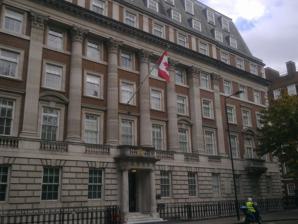
Building: Macdonald House, London
Country: United Kingdom
Year built: 1938
For the building in Orchard Road, Singapore, see MacDonald House . For other uses, see McDonald House (disambiguation) . Building in Grosvenor Square in Mayfair, London, England Macdonald House in 2013 Macdonald House was a seven-storey Neo-Georgian style building on Grosvenor Square in Mayfair , London . It was part of the High Commission of Canada from 1961 to 2014. Macdonald House was used for the High Commission's cultural and consular functions, trade and administrative sections, immigration section, and as the High Commissioner's official residence. From 1938 to 1960, the building was the Embassy of the United States . The Government of Canada sold Macdonald House to a property developer in 2013 and vacated the building in 2014. Subsequently, Macdonald House was converted into high-end residential building named №1 Grosvenor Square. History In 1936, the former (residential) buildings on the site were demolished as part of a redevelopment scheme led by the Duke of Westminster . A new building was built and occupied numbers 1 to 3 on the eastern side of the square. The American embassy moved into the building in 1938. During the Second World War, when the U.S. embassy was on one side and U.S. General Dwight D. Eisenhower 's headquarters on another, Grosvenor Square became popularly known as "Little America", or "Eisenhowerplatz" (this last, Germanic, form was a joke about Eisenhower's German-origin name). After a new Modernist style building at 24 Grosvenor Square (designed by Eero Saarinen ) was completed in 1960, the American embassy moved to that site. The building was then acquired by the Canadian government and renamed Macdonald House in honour of Canada's first prime minister, Sir John A. Macdonald . It was re-opened by the Canadian High Commission on Dominion Day (July 1), 1961. In December 2008, the Government of Canada revived previous plans to sell Macdonald House and purchase a building closer to Canada House on Trafalgar Square . In February 2010, the government of Prime Minister Stephen Harper cancelled the sale for the third time. On December 20, 2010, the Department of Foreign Affairs and International Trade announced that Canada House, the High Commission's diplomatic, public and educational space in London, would close to undergo necessary renovations. It re-opened in 2012. Sale and redevelopment On November 28, 2013, the Canadian government announced that Macdonald House had been sold to an India-based developer ( Lodha Group ) for $530 million. The building was vacated in mid-December 2014, when all the services of the High Commission were regrouped in the expanded and refurbished Canada House on Trafalgar Square. Indian property developer Lodha Group then began redeveloping the property. The project involved the demolition of Macdonald House and disassembly of its facade , which will be rebuilt to become the facade of the new building. The developer is recreating the Neo-Georgian architecture of Macdonald House in a new, high-end residential building called No.1 Grosvenor Square. Gallery Macdonald House in 2009 View of the building and the back entrance of the Embassy of Italy A side entrance to Macdonald House on Grosvenor Street Plaque outside in English and French References